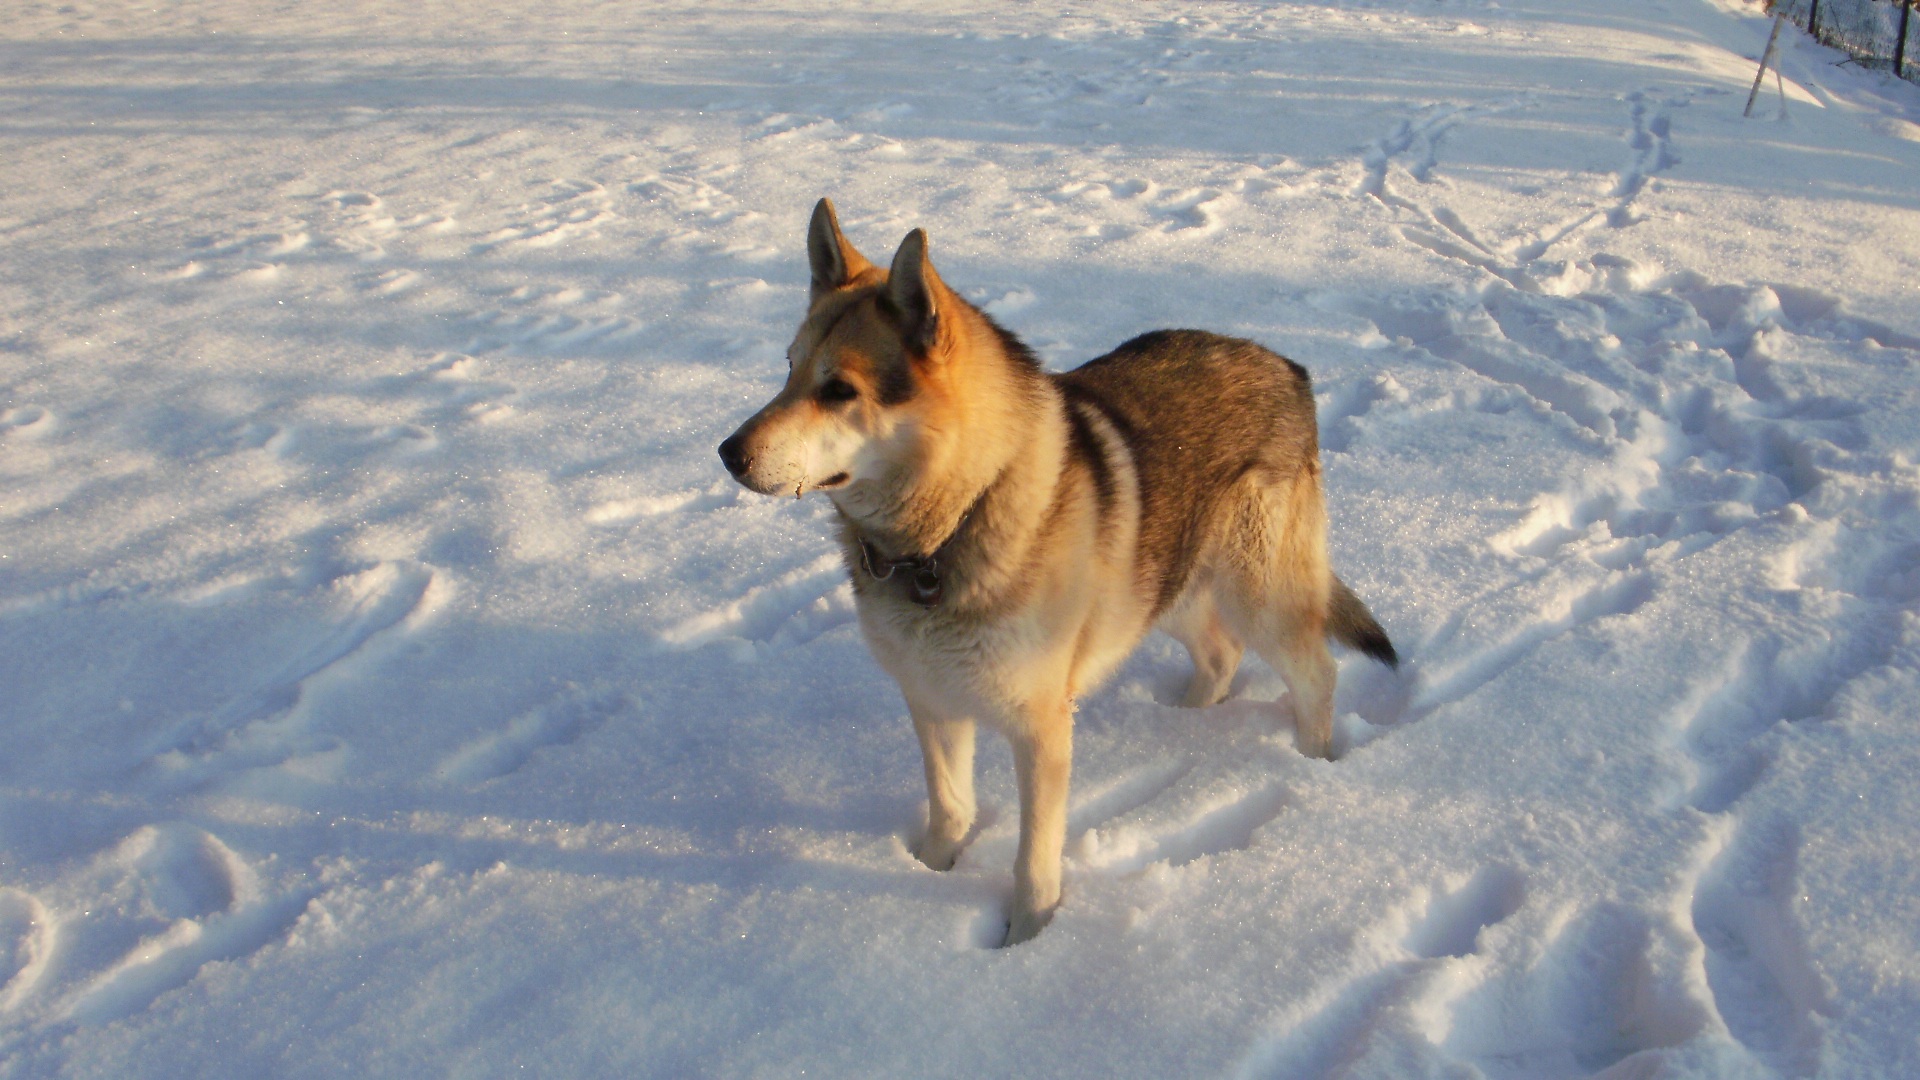
snow, winter, dog, weather, mammal, wolf, season, on, vertebrate, dog like mammal, saarloos wolfdog, wolfdog, czechoslovakian wolfdog, dog breed group, greenland dog, west siberian laika